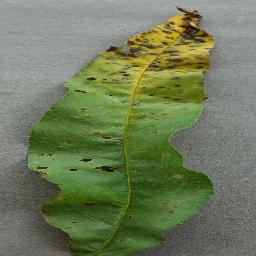
Label: Peach___Bacterial_spot